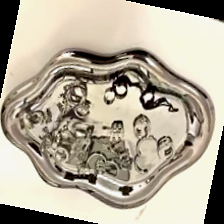
Label: no bracelet mod